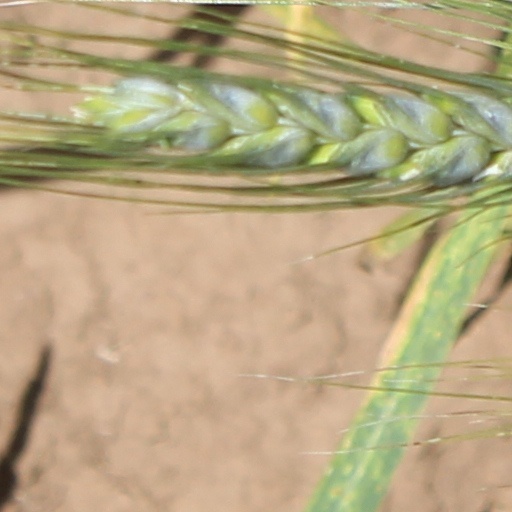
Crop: wheat